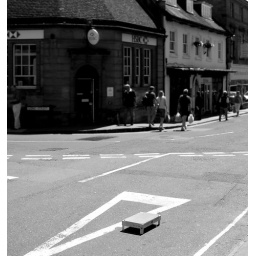
abandoned fruit box in sherborne cheap street - 12/06/2010